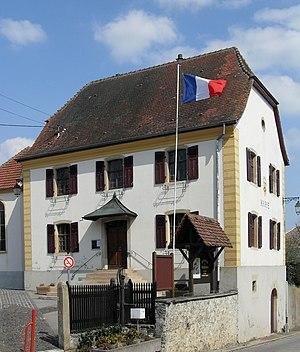
La mairie de Bruebach
Bruebach est une commune de la couronne périurbaine de Mulhouse située dans le département du Haut-Rhin, en région Grand Est. La commune est membre de Mulhouse Alsace Agglomération.